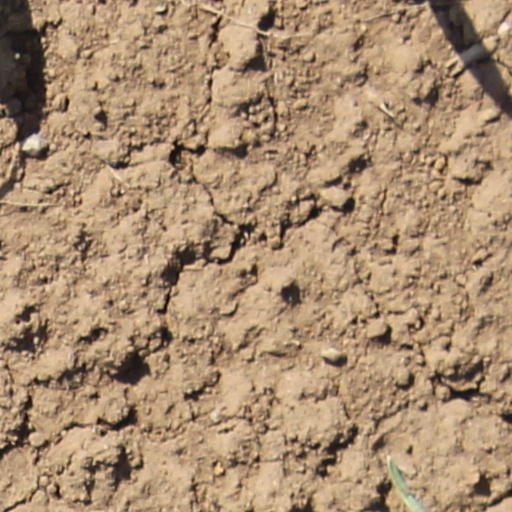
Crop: wheat